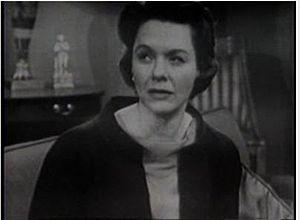
Helen Wagner, née le 3 septembre 1918 à Lubbock, Texas, et morte le 1ᵉʳ mai 2010 à New York, est une actrice américaine.